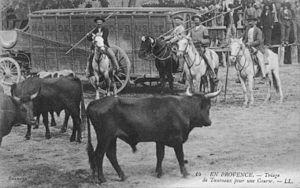
Triage des taureaux d'une manade avant une course en Camargue (France) dans les années 1900.
Le gardian est le gardien d'une manade camarguaise ou troupe de taureaux ou de chevaux élevée en semi-liberté et appartenant à un manadier. Pour le Code du travail, le gardian est un ouvrier agricole. Dans le monde rural de la France du XIXᵉ siècle, c'est le bouvier de Camargue.